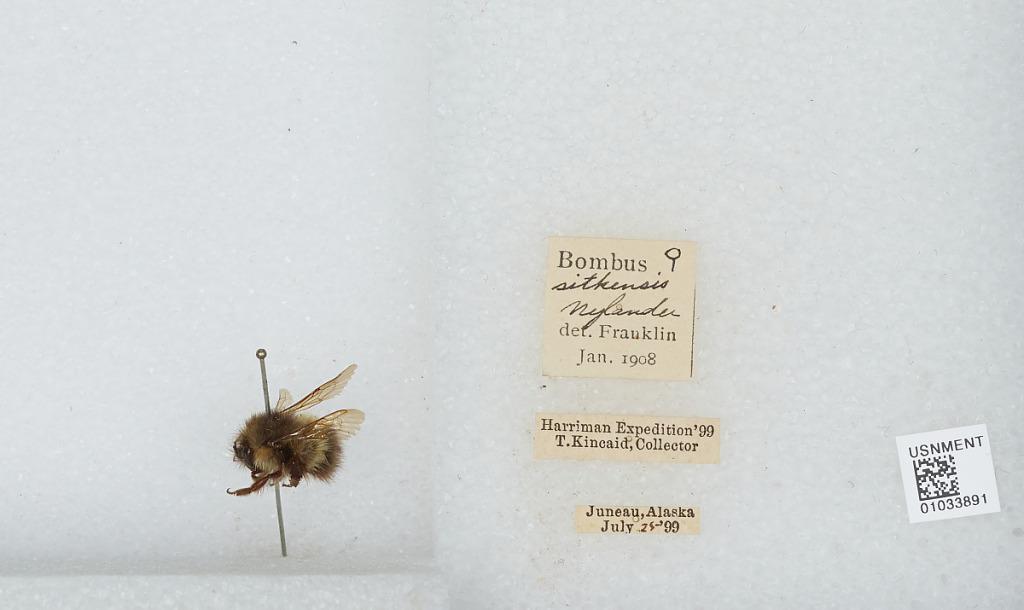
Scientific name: Bombus (Pyrobombus) sitkensis Nylander
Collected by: T. Kincaid
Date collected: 1899-7-25
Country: United States
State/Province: Alaska
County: Juneau
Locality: Juneau
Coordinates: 58.3014, -134.422
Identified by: Franklin